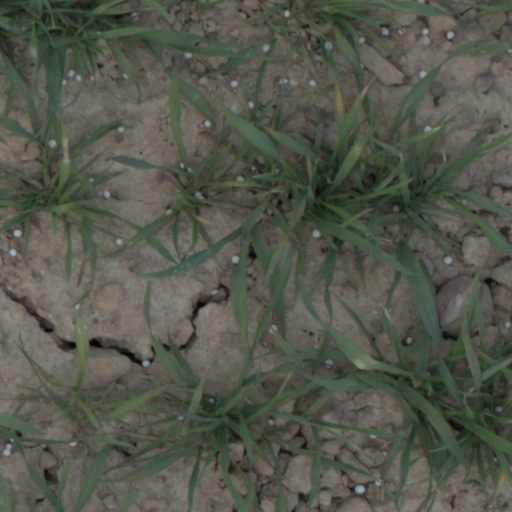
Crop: wheat